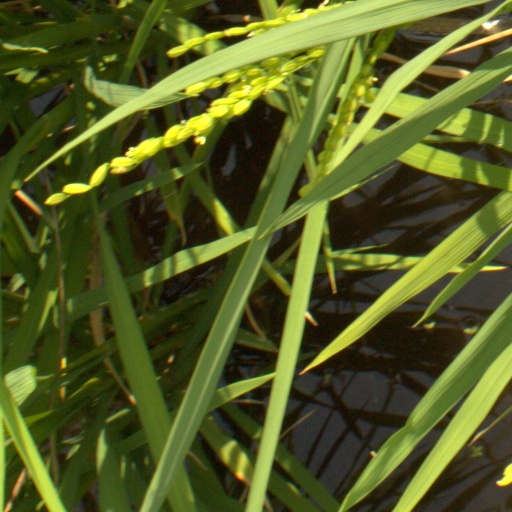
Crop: rice